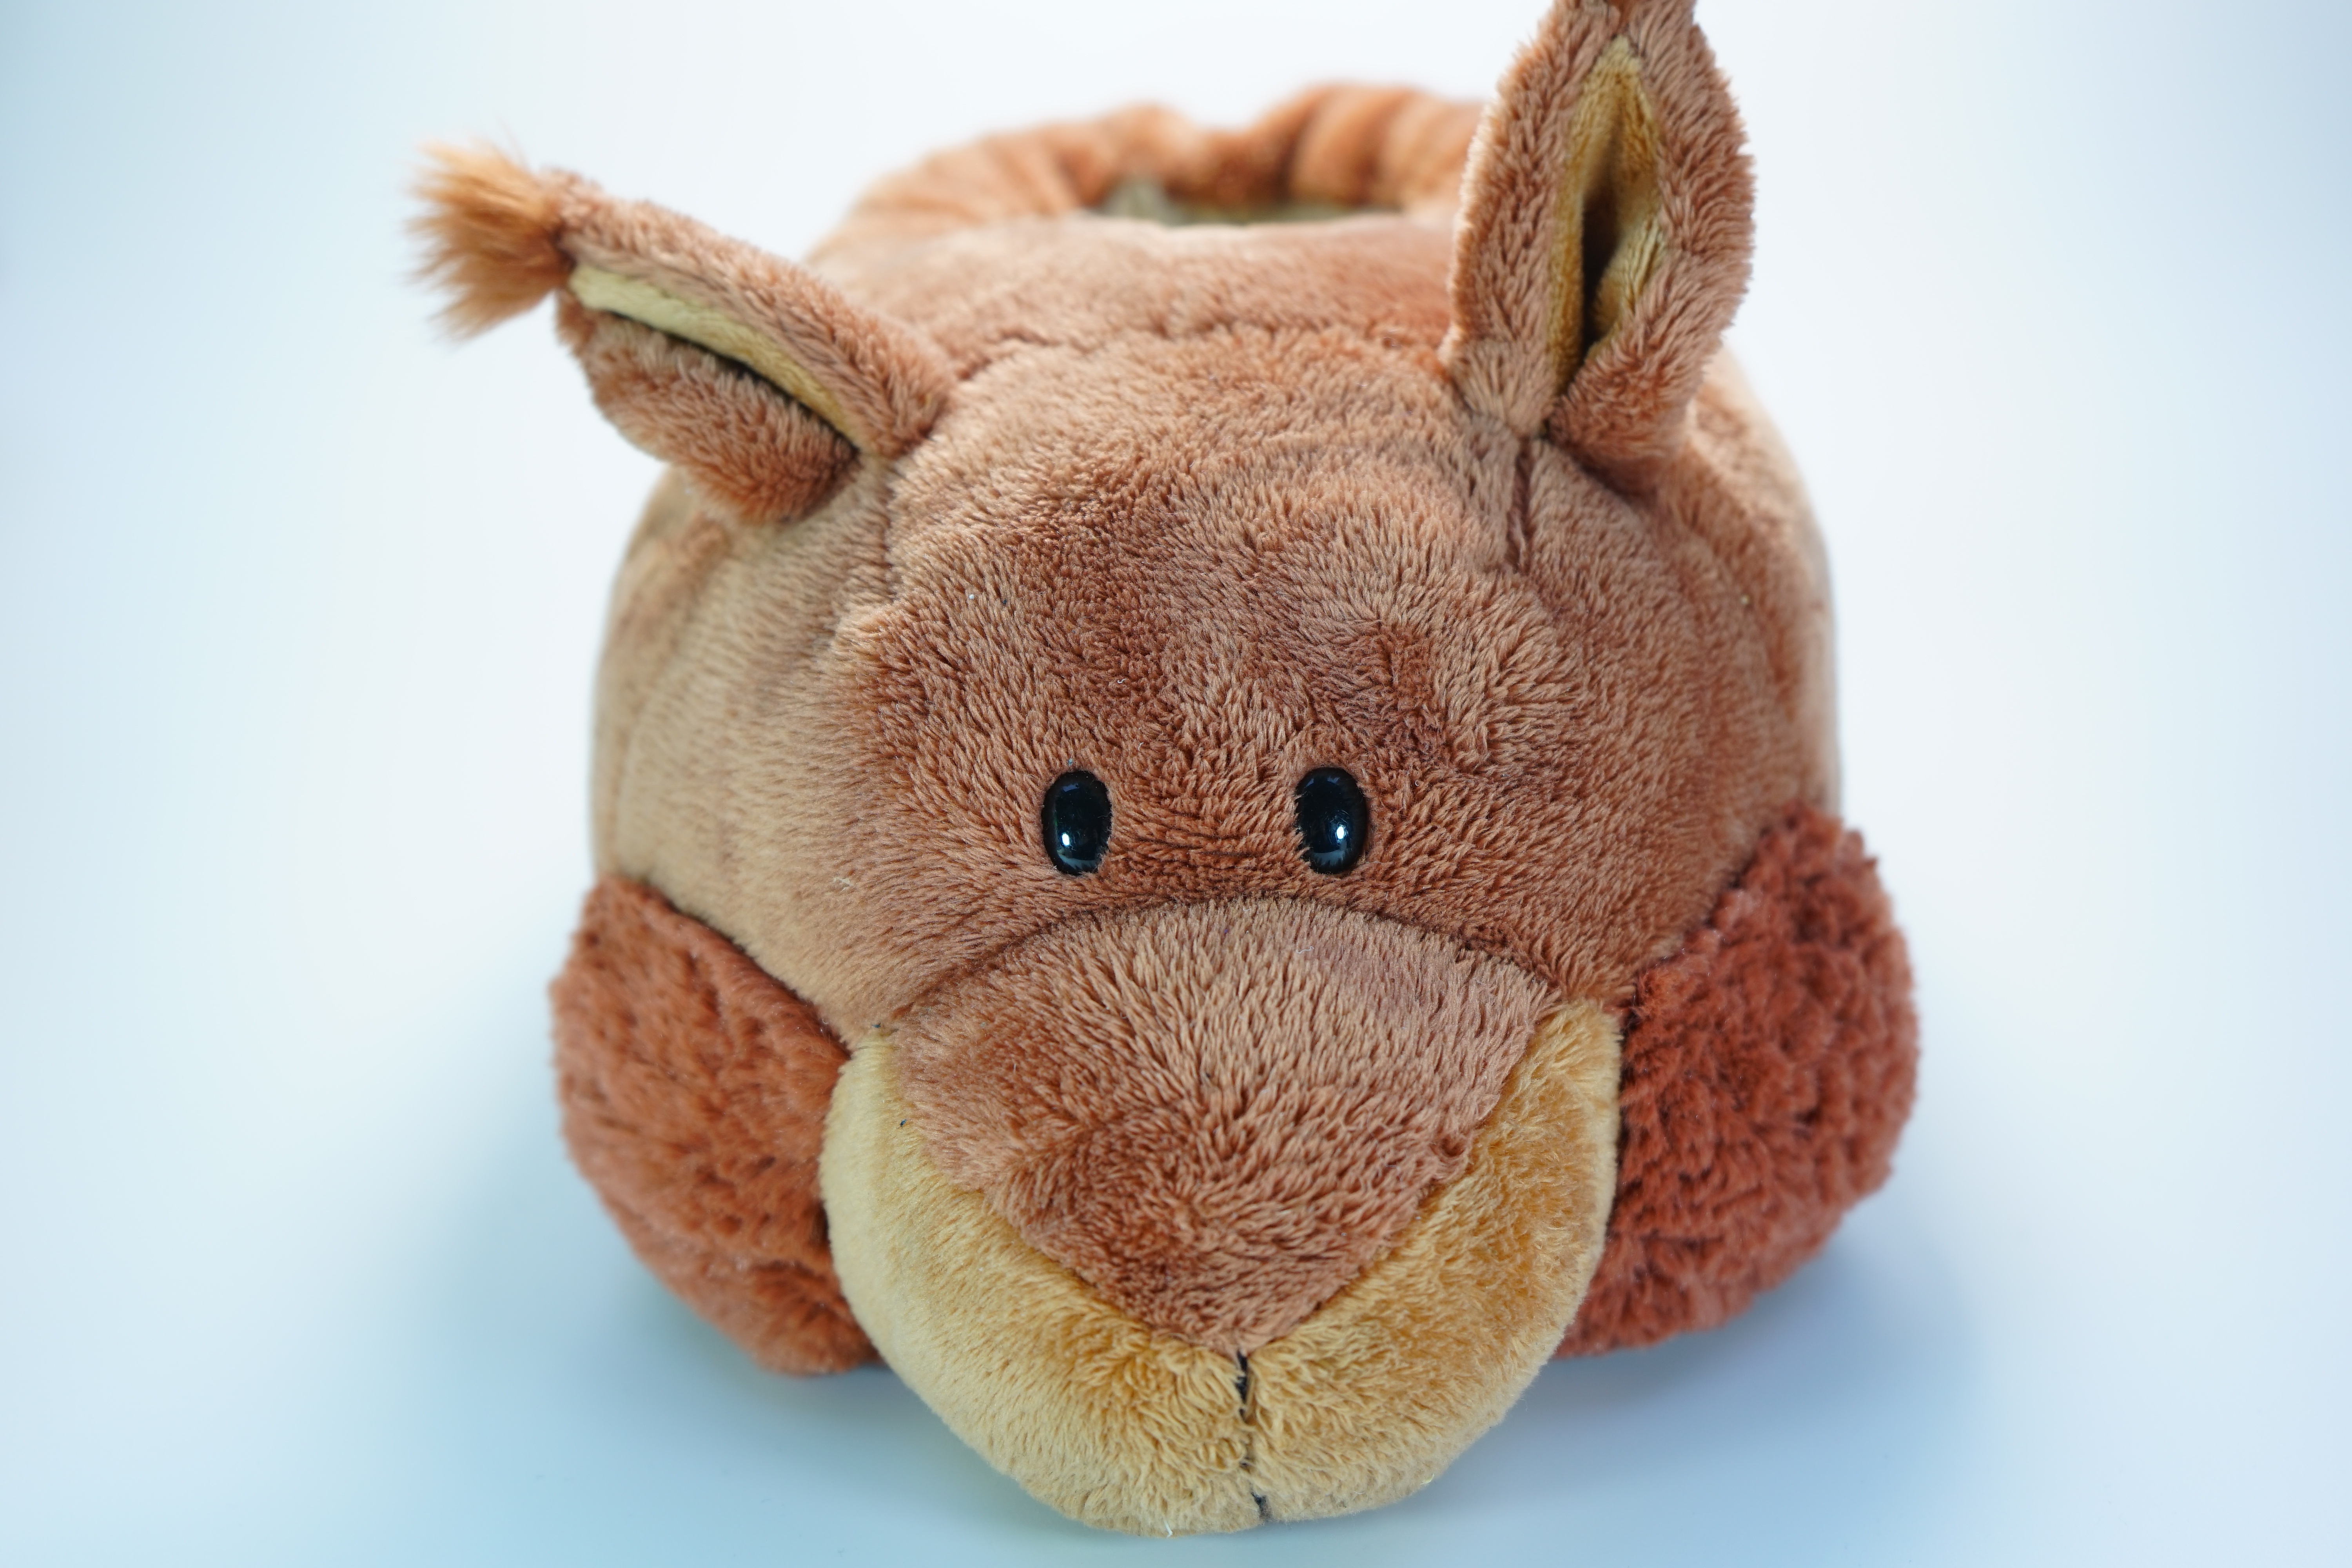
warm, fluffy, toy, material, teddy bear, textile, plush, slippers, easily, stuffed toy, exceptional